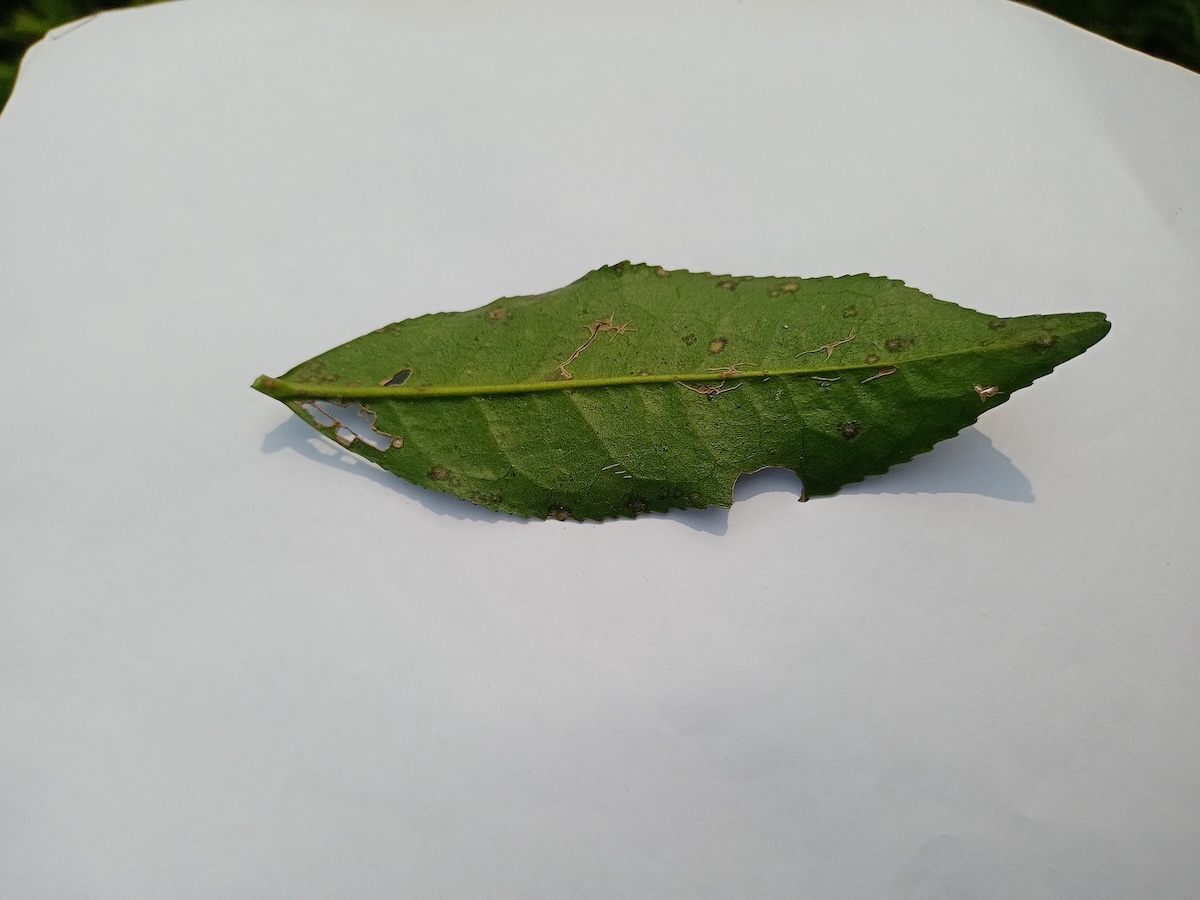
Label: Tea algal leaf spot